Christine Ohlman

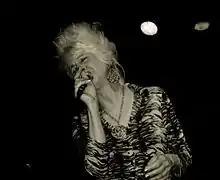
Ohlman performing in 2006

Christine Ohlman (born November 25, in the Bronx, New York City) is an American singer, songwriter, guitarist, recording artist, music scholar. Her nickname "The Beehive Queen" refers to her distinctive platinum beehive. She leads the band Christine Ohlman and Rebel Montez, consisting of Michael Colbath (bass), Larry Donahue (drums), Cliff Goodwin (guitar), founding member and guitarist (Eric Fletcher) (died in 2006) with whom she has recorded six albums. Additionally, she has been the long-running vocalist for the Saturday Night Live Band for over 30 years, and appears annually at the W.C. Handy Music Festival in Florence/Sheffield/Muscle Shoals, Alabama.